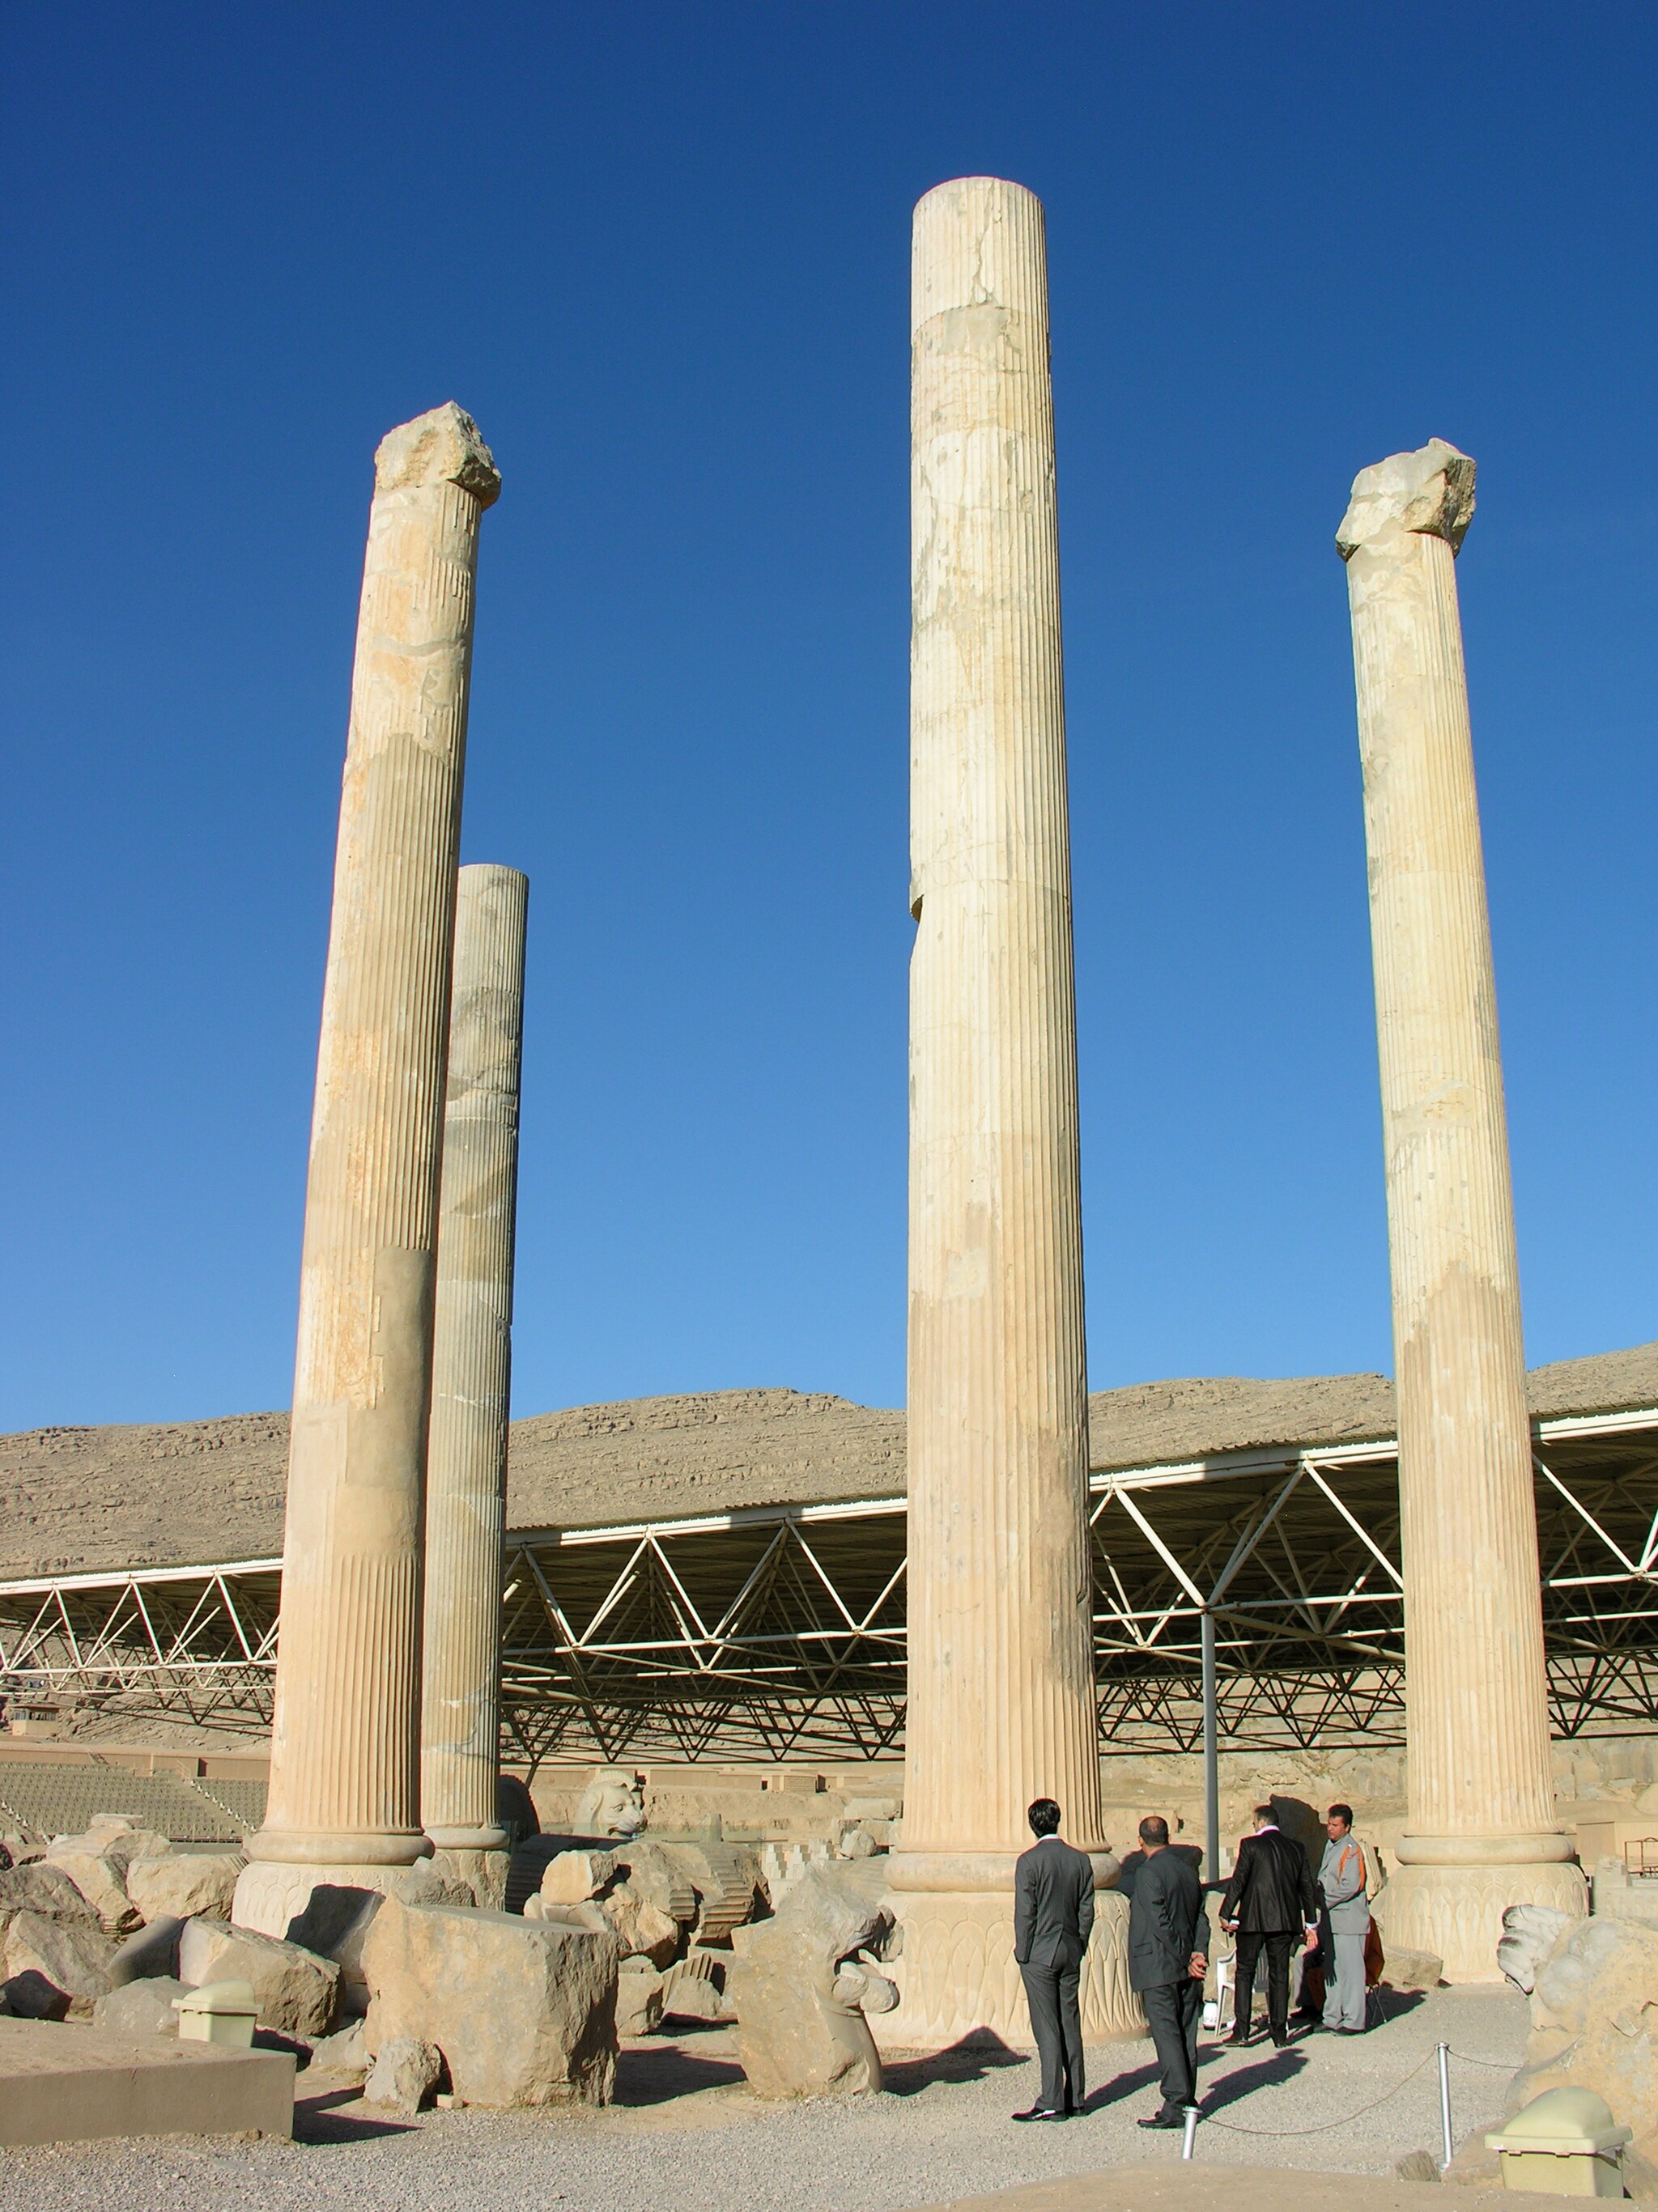
Title: Persepolis 24.11.2009 11-34-00
Description: Iran , Apadana
Date: 2009-11-24
Categories: Taken with Nikon Coolpix 8800, Apadana of Persepolis, Files with coordinates missing SDC location of creation, 2009 in Persepolis, Iran photographs taken on 2009-11-24, Files by User:simisa